Camp Letterman

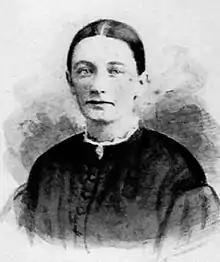
Cornelia Hancock was one of 7 nurses at Camp Letterman.

On 3 October 1863, this hospital's namesake, Dr. Jonathan Letterman, penned a report to his superiors, which provided key details regarding the "operations of the medical department of the Union Army's with respect to the Gettysburg Campaign. Among Letterman's key points: